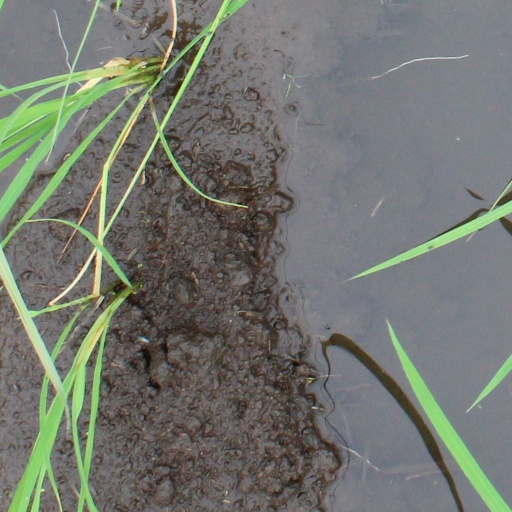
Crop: rice